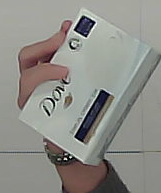
Product: dove_soap